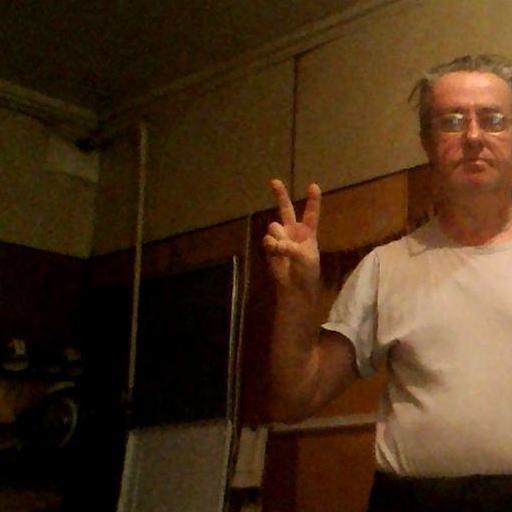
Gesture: peace